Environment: real
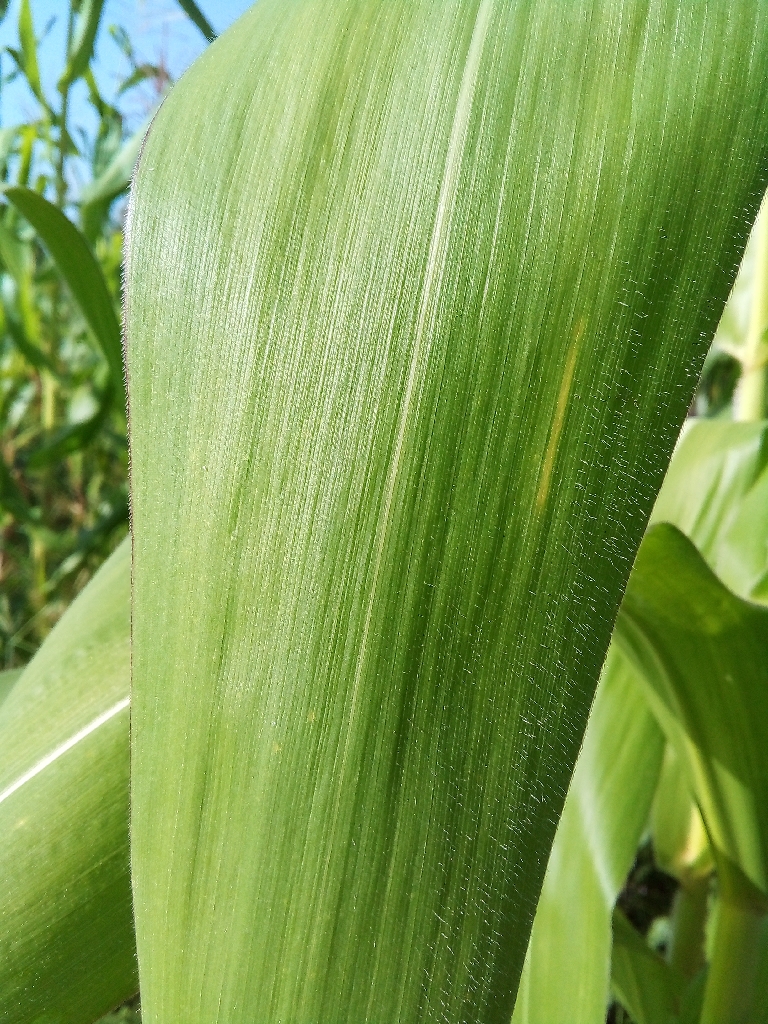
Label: healthy